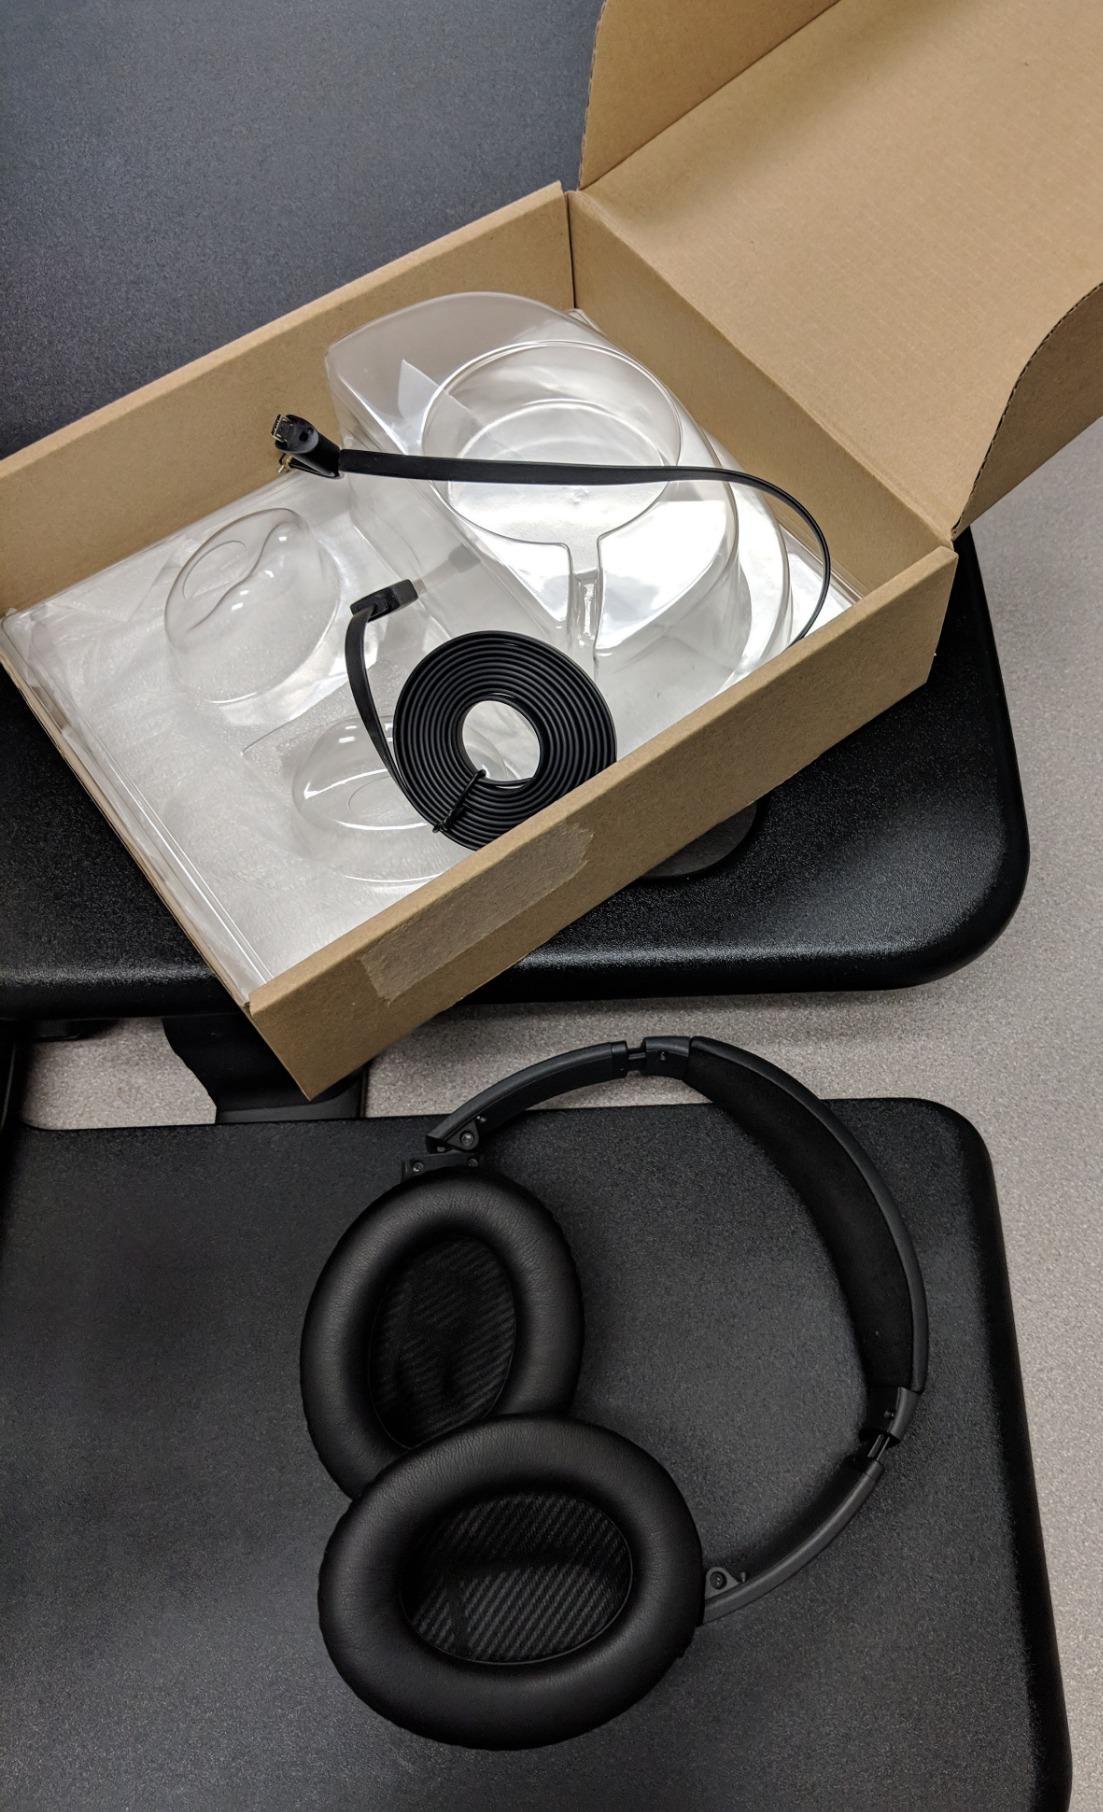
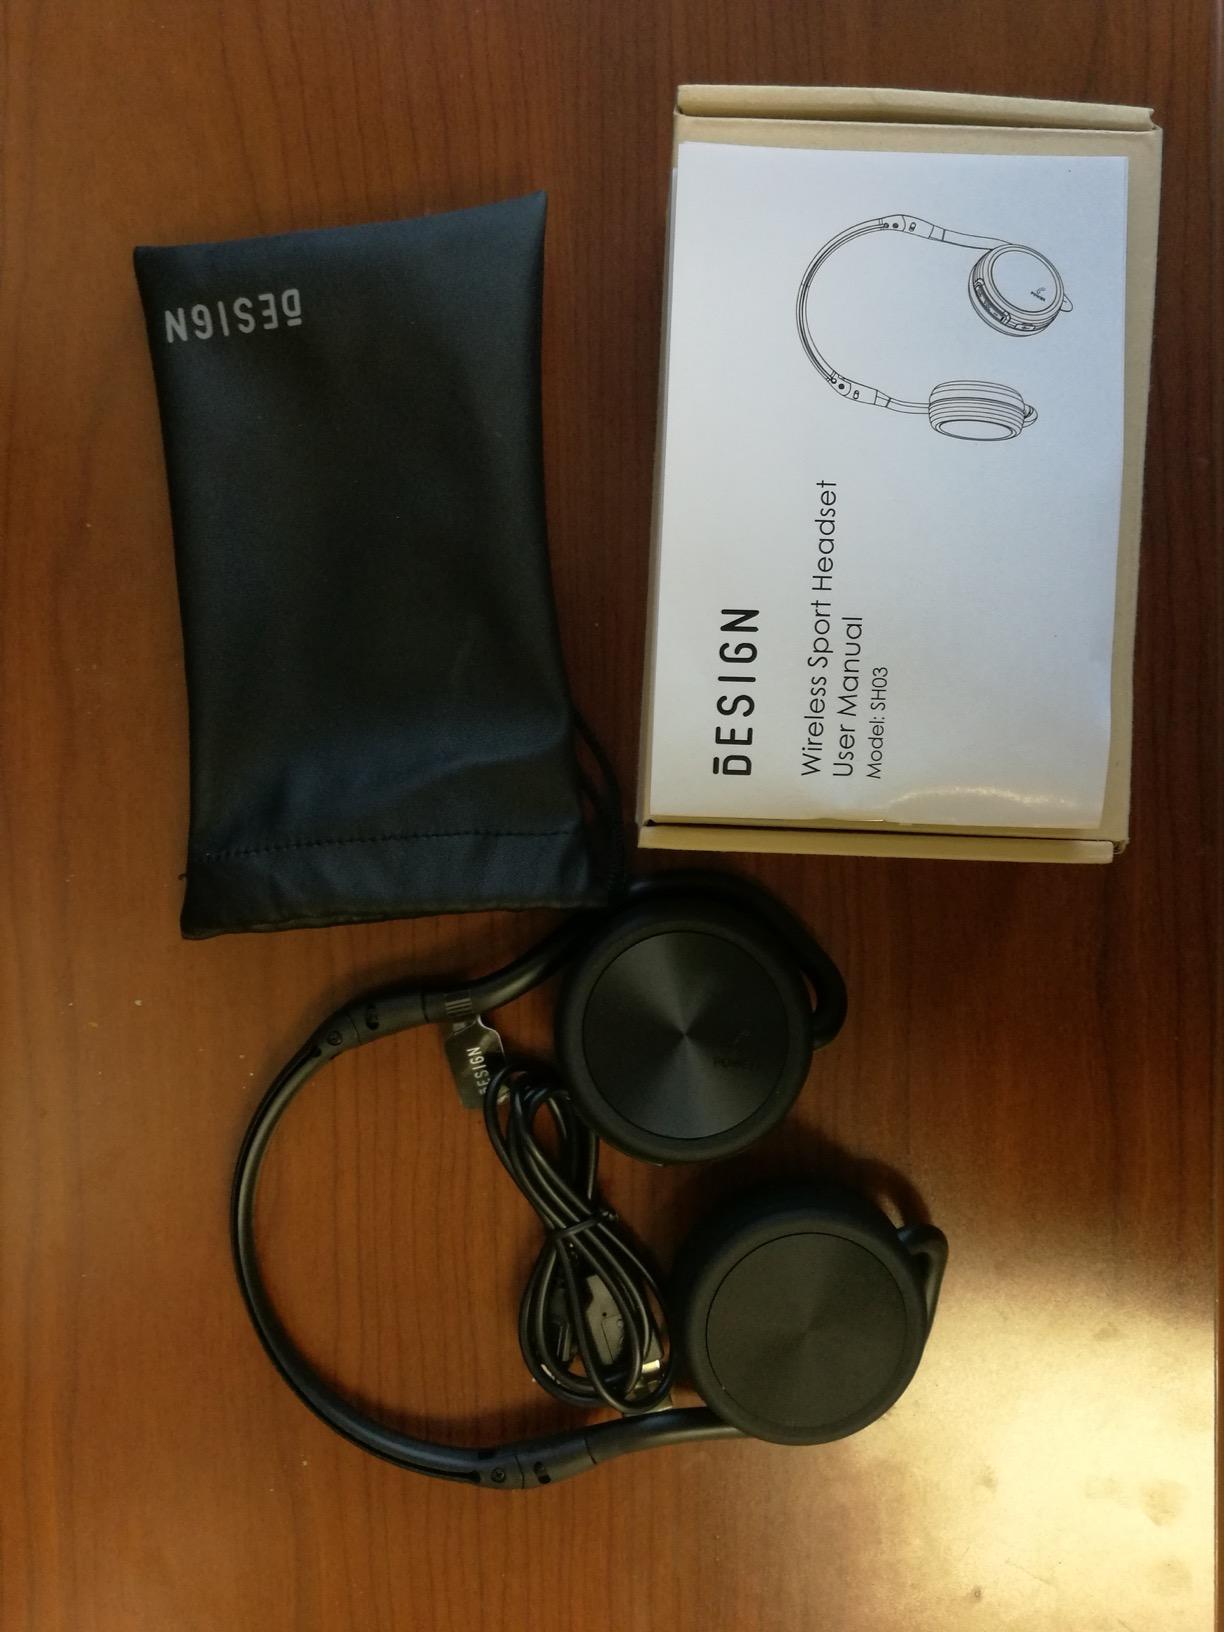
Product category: headphones
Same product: no